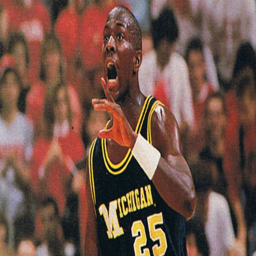
greatest basketball players of all time